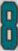
Number: 8